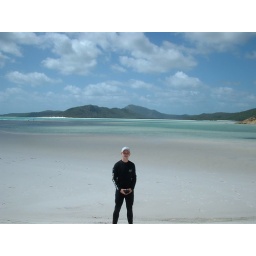
i had to wear this suit when in the water to protect against box jellyfish